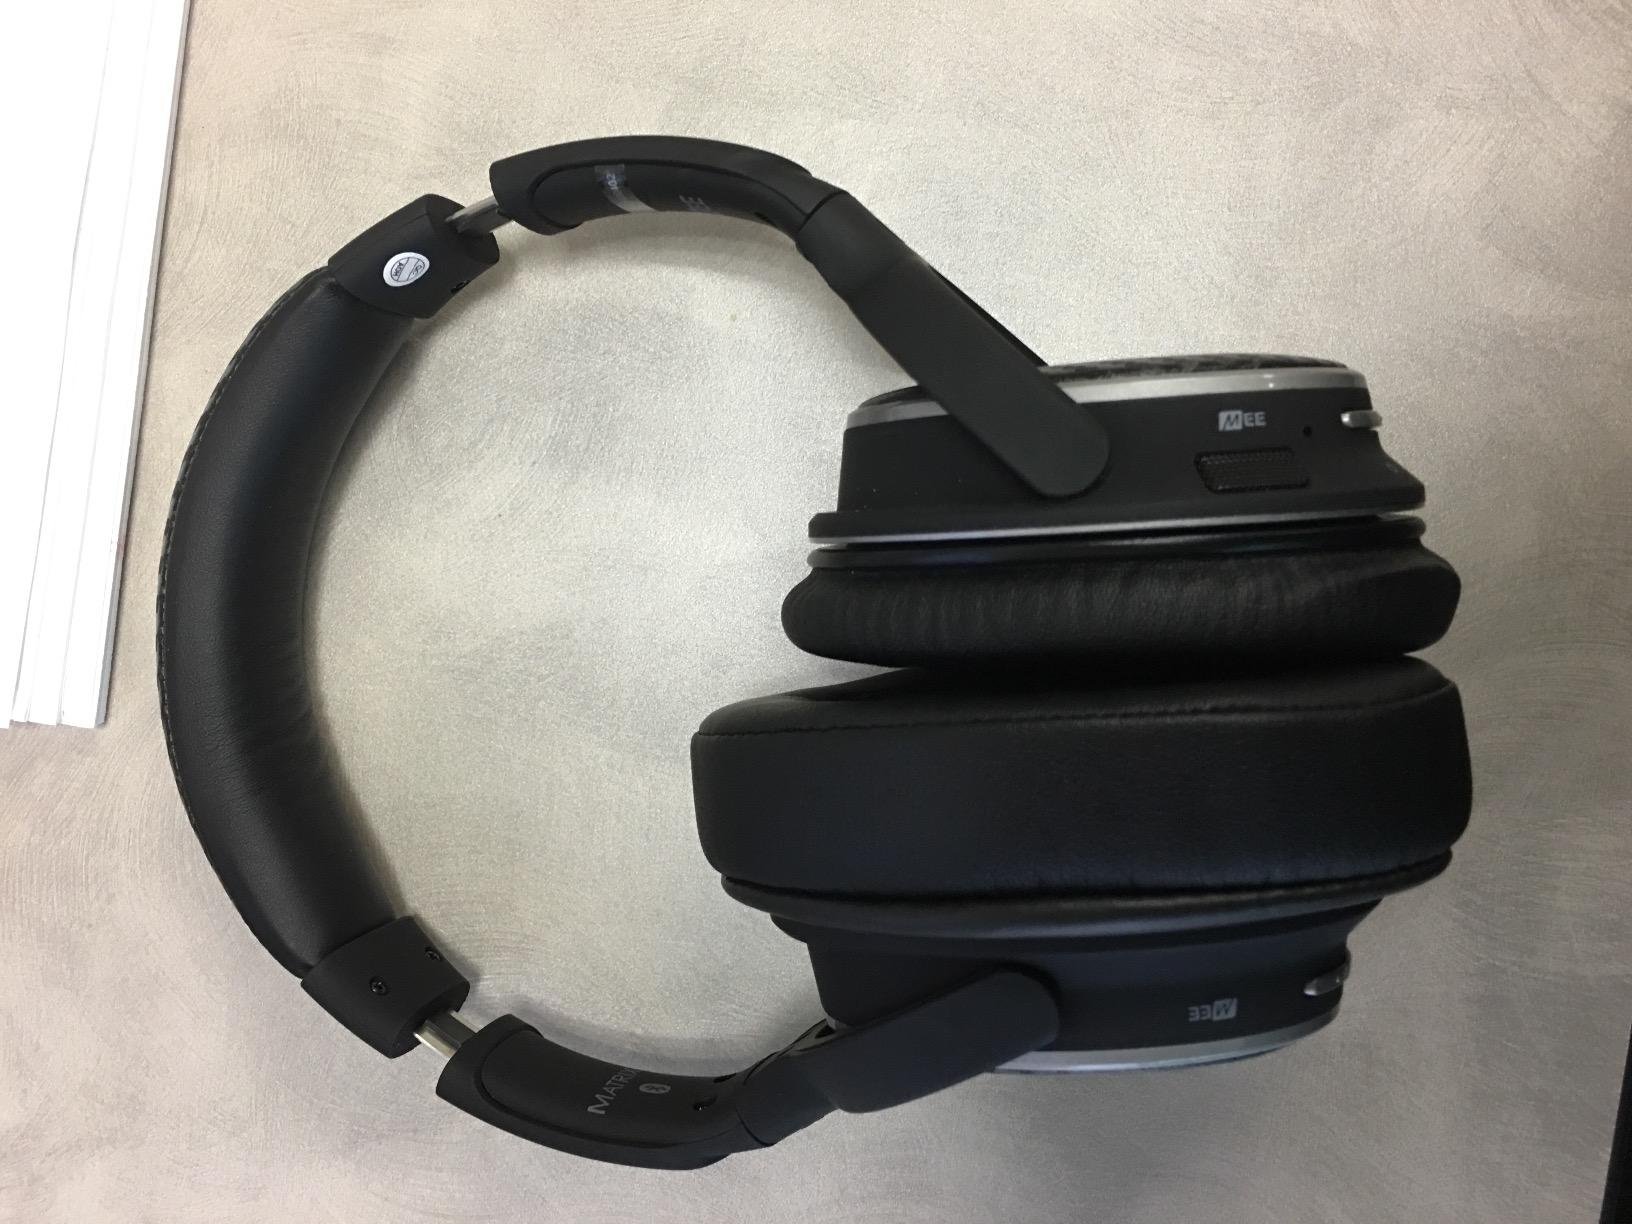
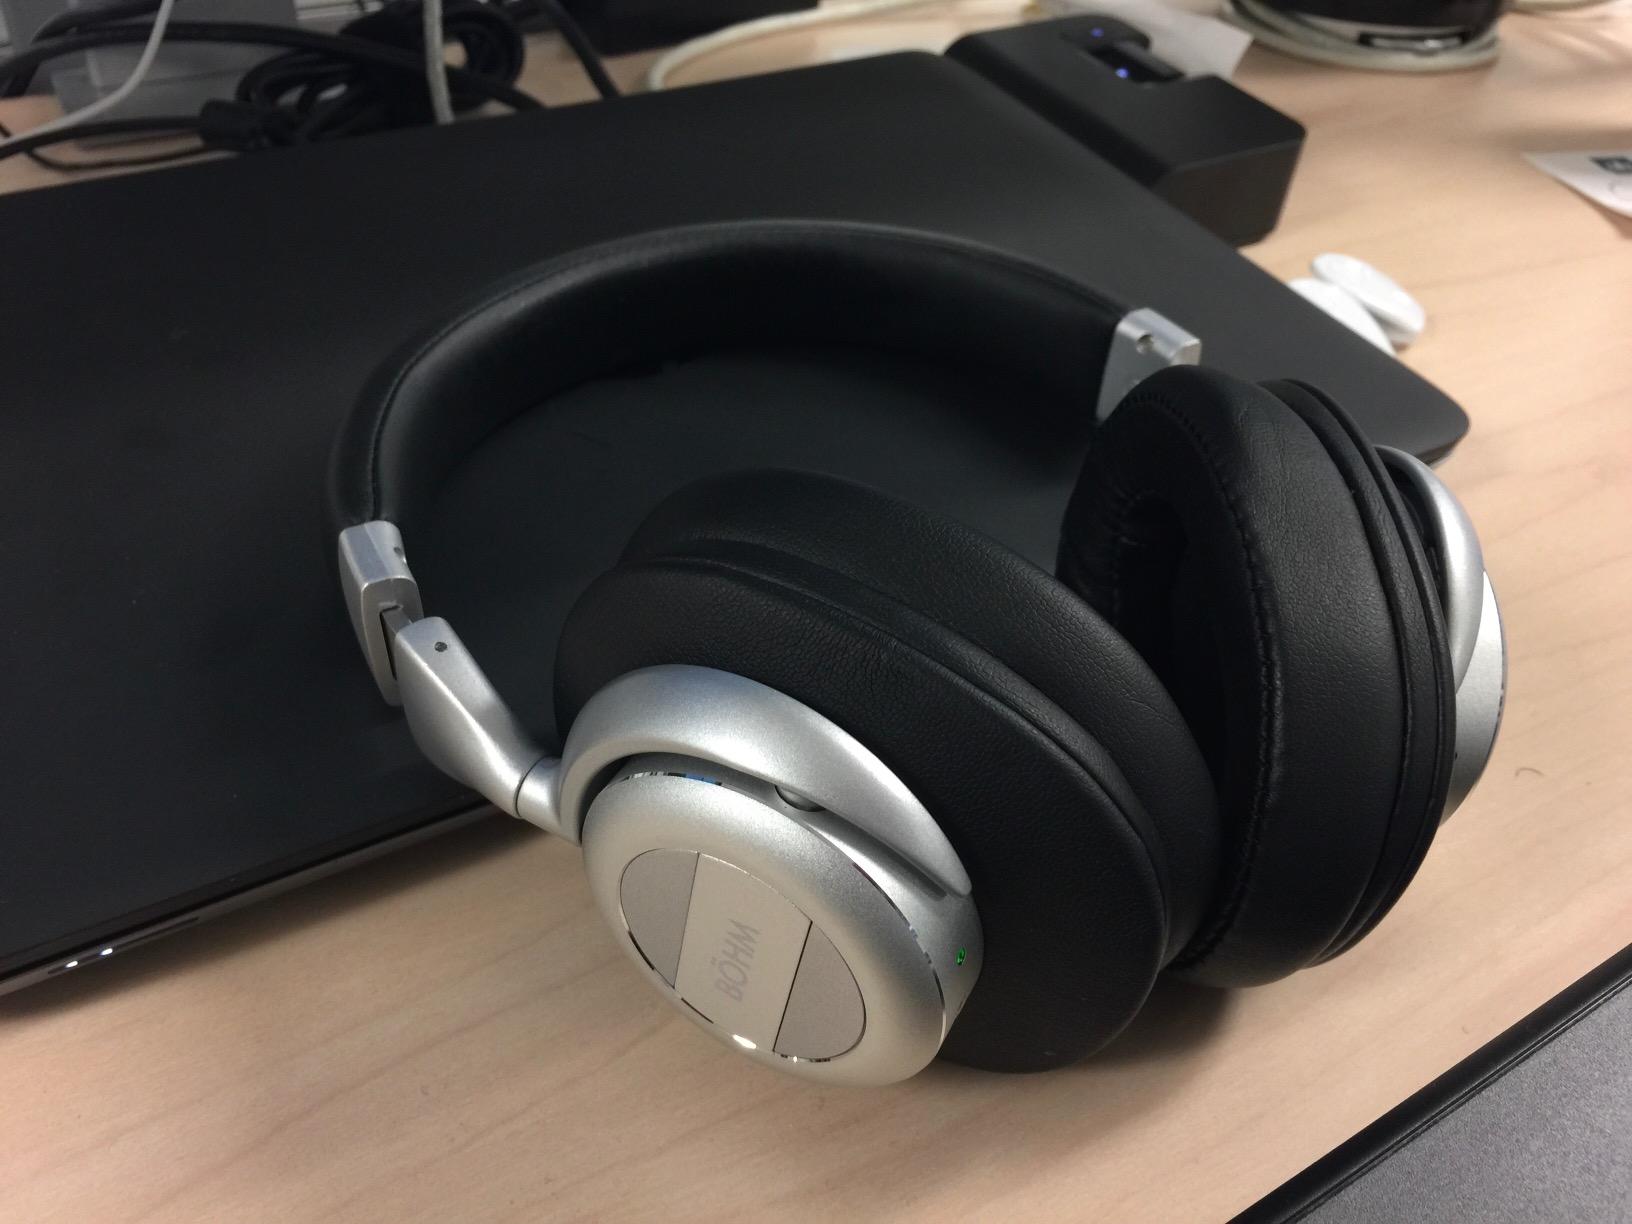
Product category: headphones
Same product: no